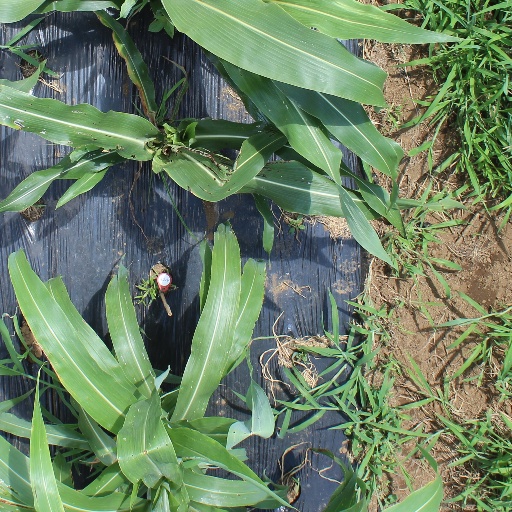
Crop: sorghum